HP LaserJet

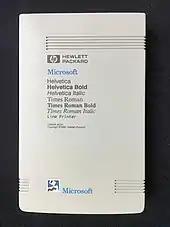
HP Microsoft Font Cartridge for LaserJet 2000, IIP, IIIP, etc.

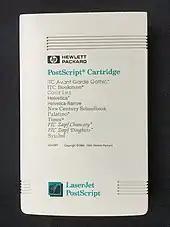
PostScript Cartridge for LaserJet IIP, IID, III, IIID, etc.

HP introduced the first laser printer for IBM PC compatible personal computers in May 1984 at the Computer Dealers' Exhibition (COMDEX). It was a 300-dpi, 8 ppm printer that sold for $3,495 with the price reduced to $2,995 in September 1985. It used an 8 MHz Motorola 68000 processor and could print in a variety of character fonts. It was controlled using PCL3. Due to the high cost of memory, the first LaserJet only had 128 kilobytes of memory, and a portion of that was reserved for use by the controller.